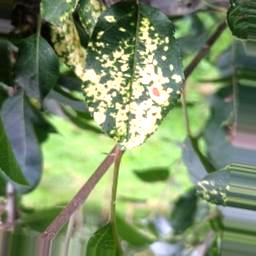
Label: Apple_Mosaic